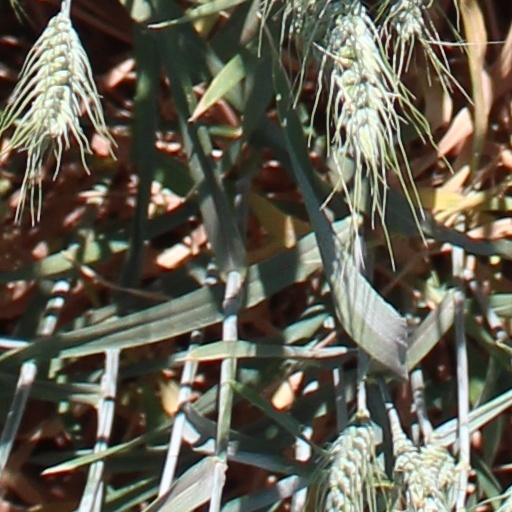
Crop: wheat